The Wimbledon Synagogue

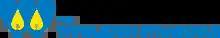
The logo of the congregation

The synagogue came into being at a meeting of the local Jewish community at the Wimbledon Hill Hotel in February 1949. In its first year the membership, of 60 families, was little more than one-tenth of what it is now. Services were held in temporary accommodation. The community decided to build a new synagogue on a site at 44 Worple Road in Wimbledon. The foundation stone was laid on 8 April 1951 by Ernest Abelson and Leonard Montefiore (of the West London Synagogue) and the synagogue was formally opened and dedicated on 25 May 1952 by Rabbi Dr Leo Baeck. In September 1997 the synagogue moved to its present site, adapting the former Athlone Hall (dating from 1953).